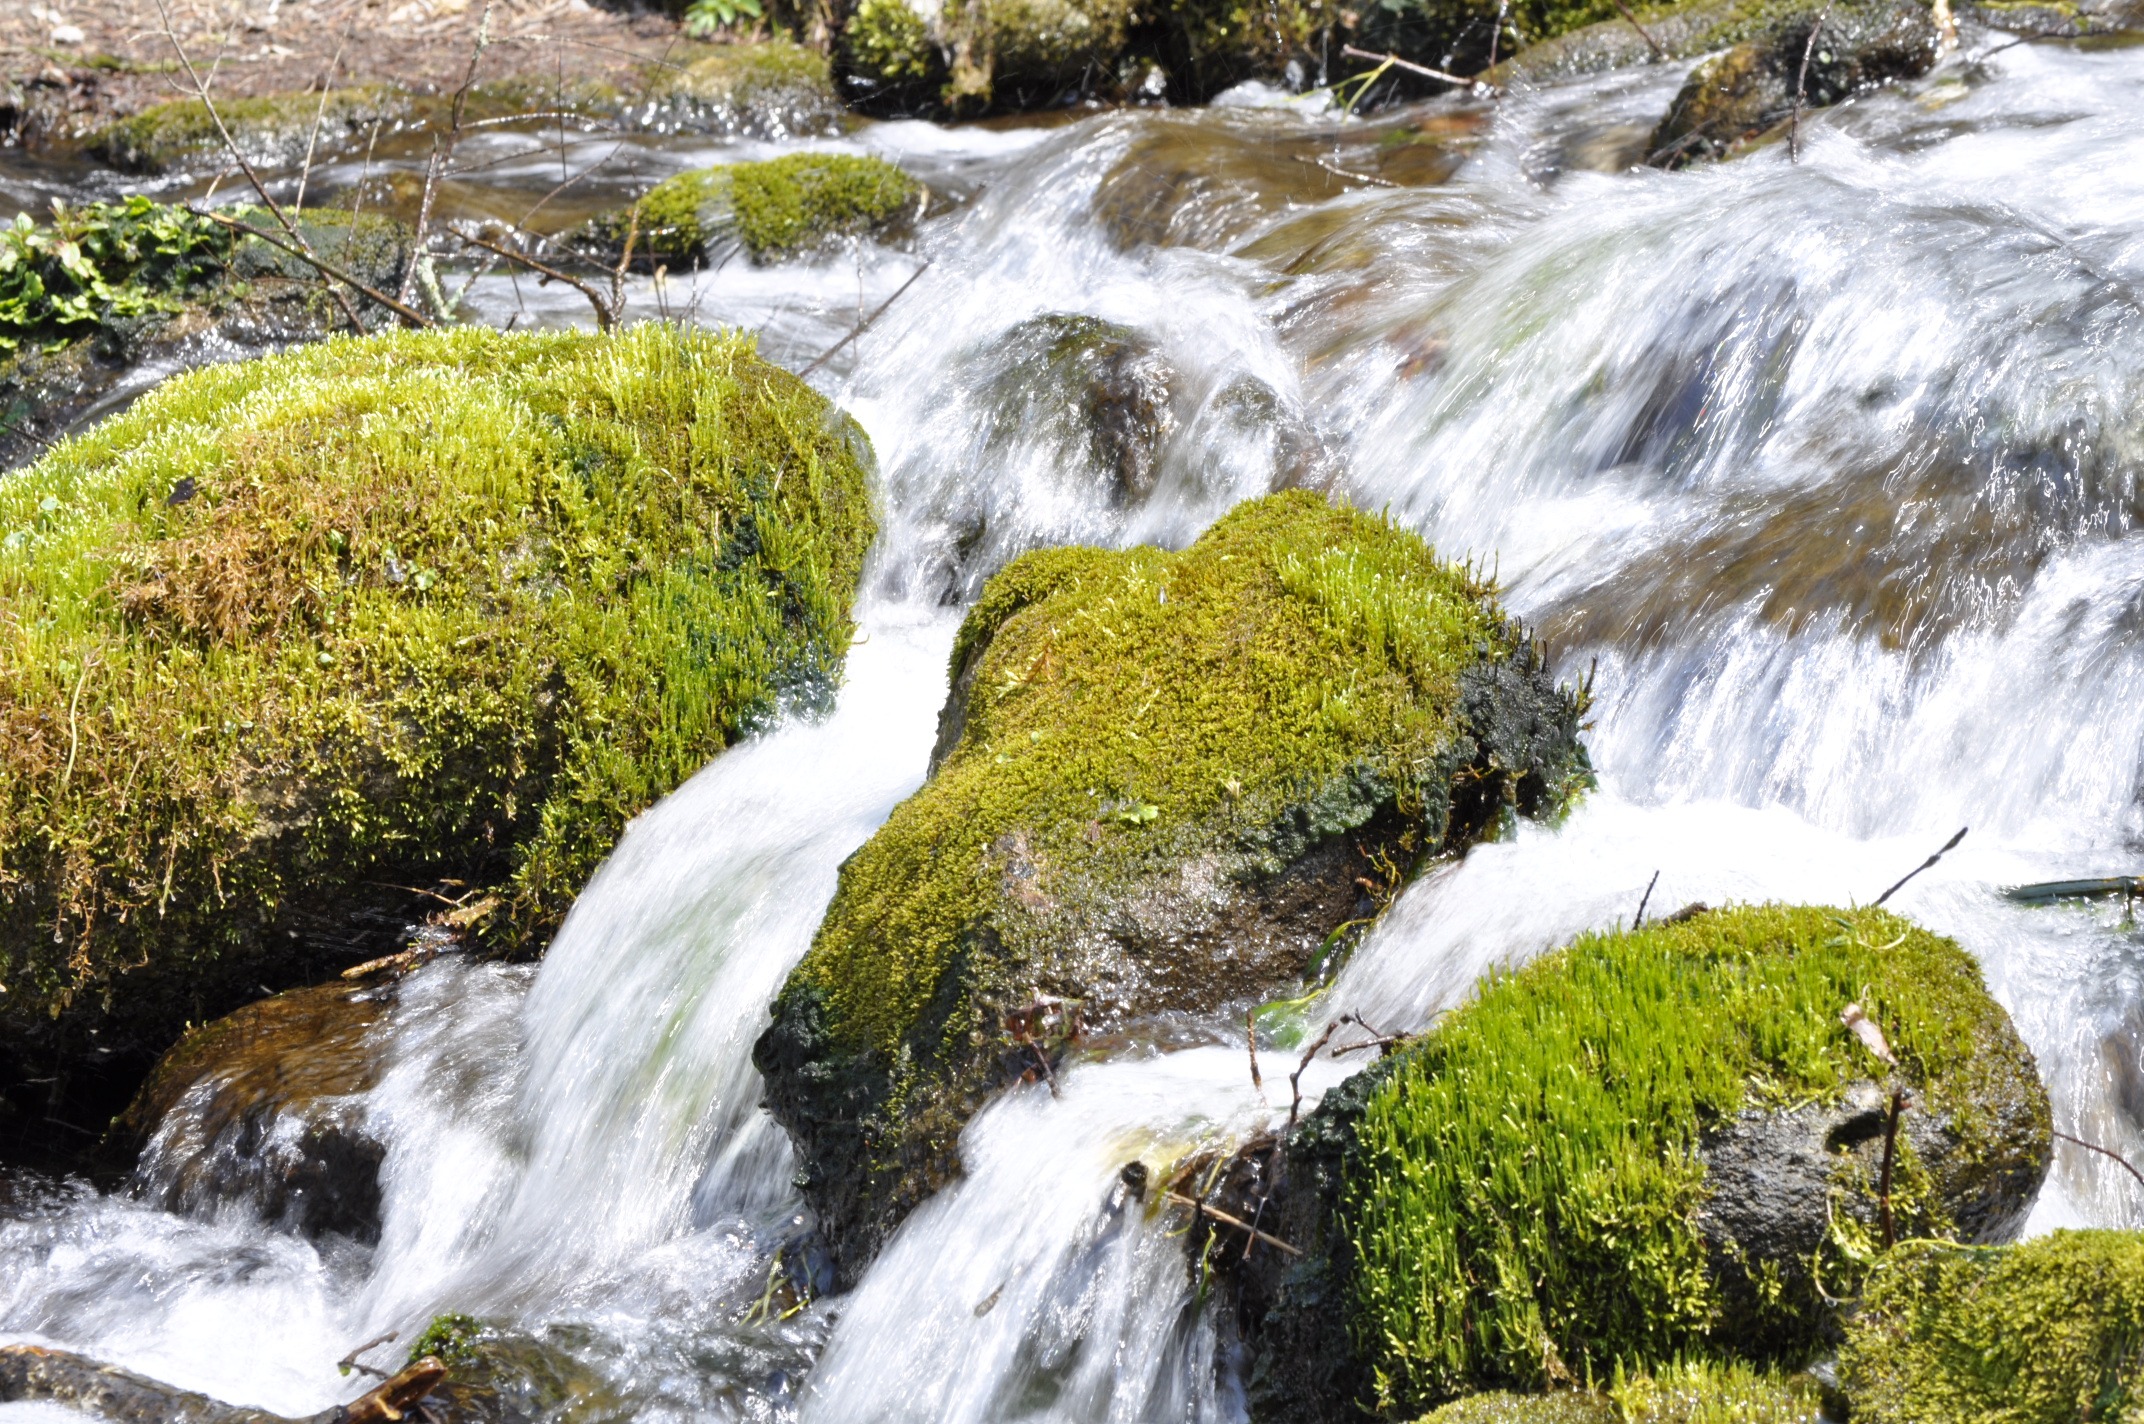
water, waterfall, river, stream, natural, rapid, body of water, upstream, wasserfall, water feature, watercourse, the flow of the river